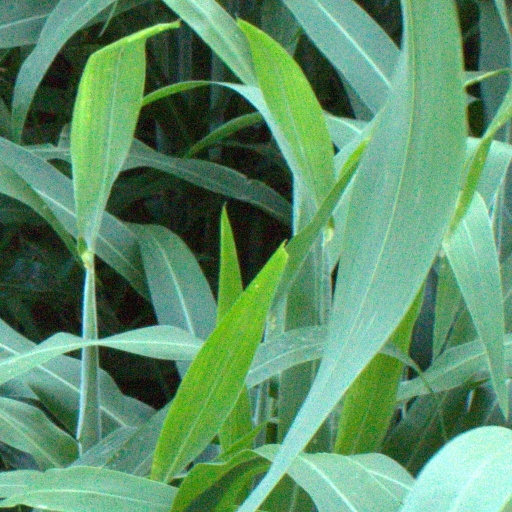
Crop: sorghum